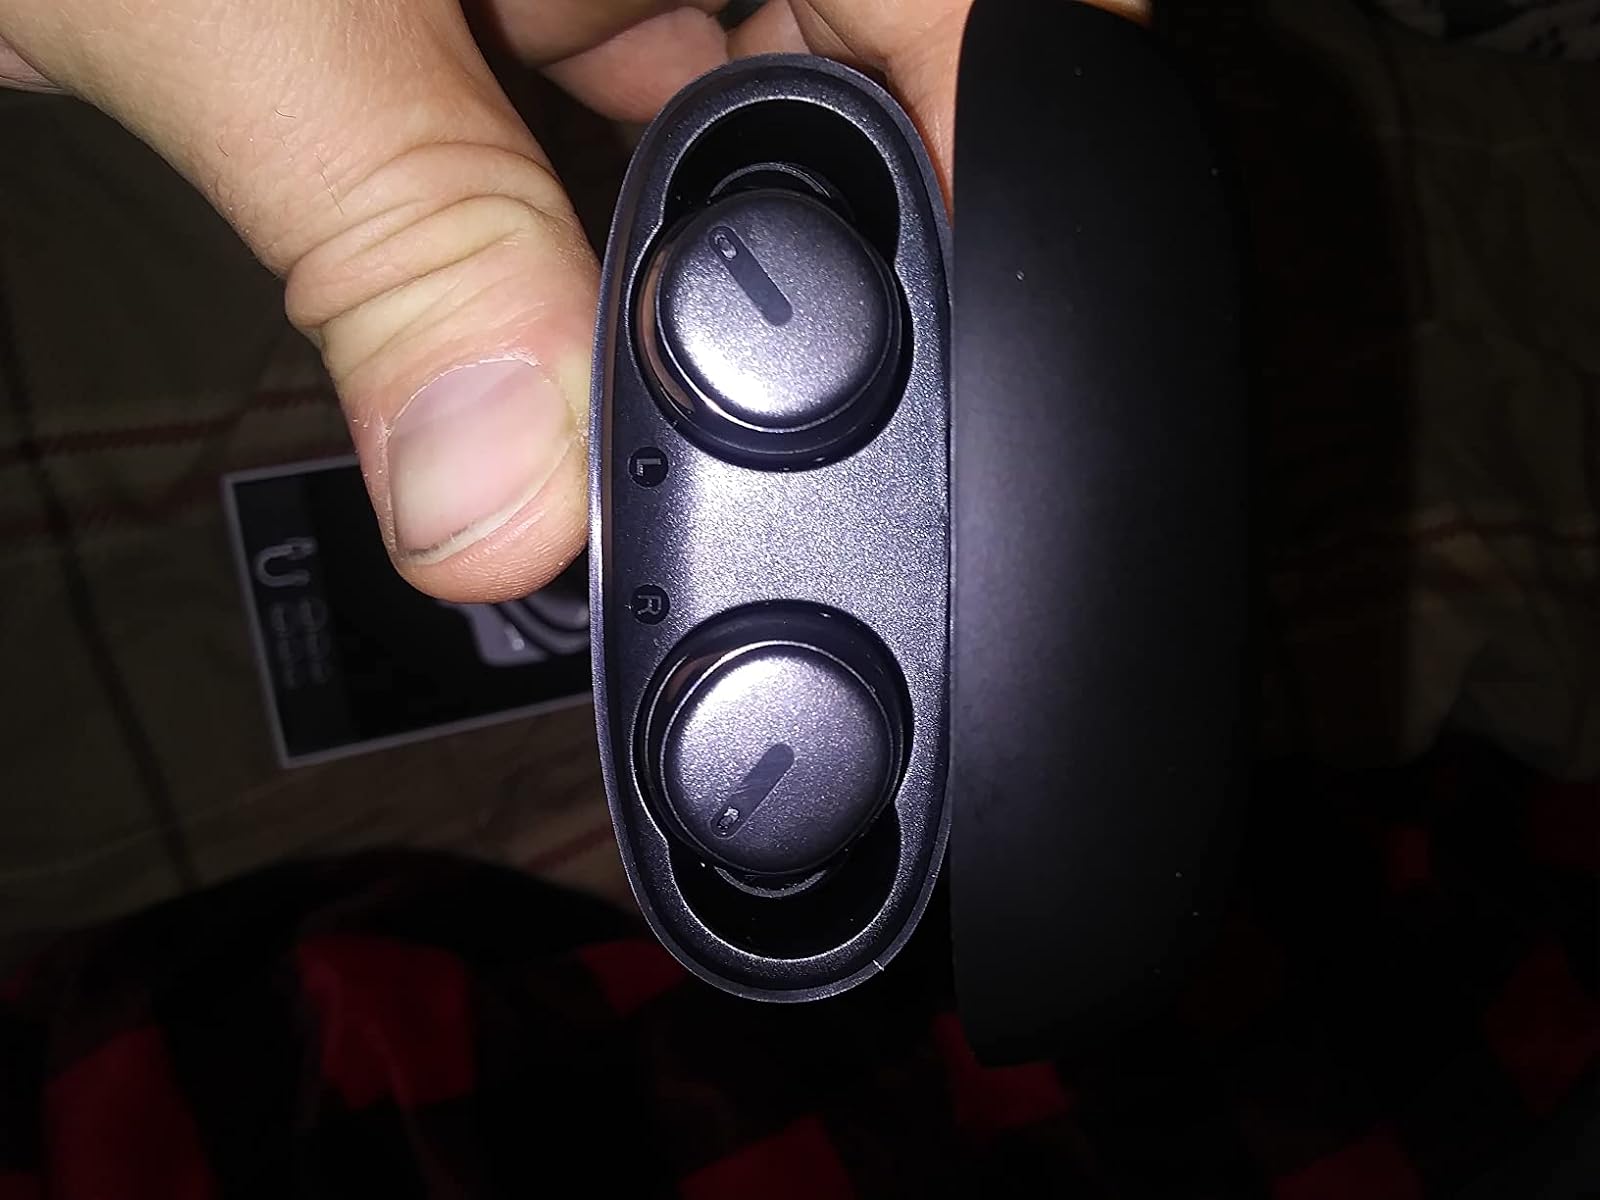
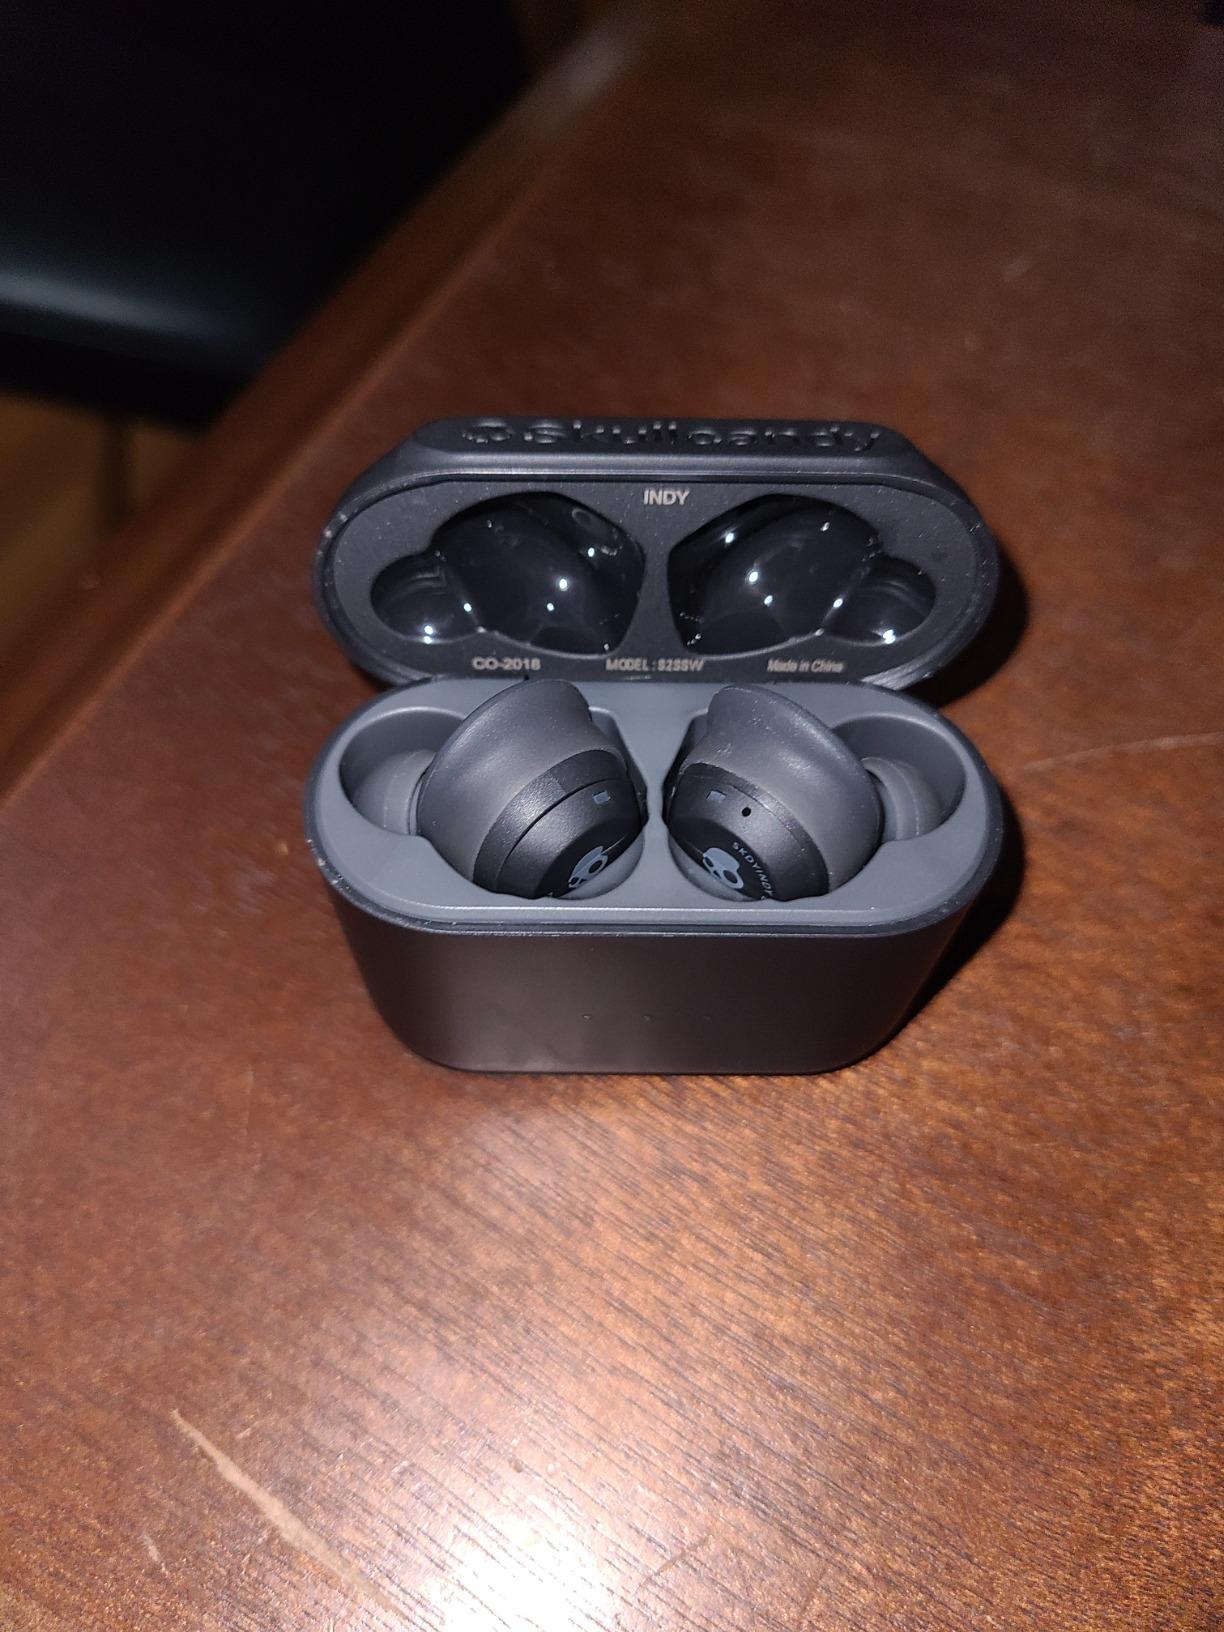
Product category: earbuds
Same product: no